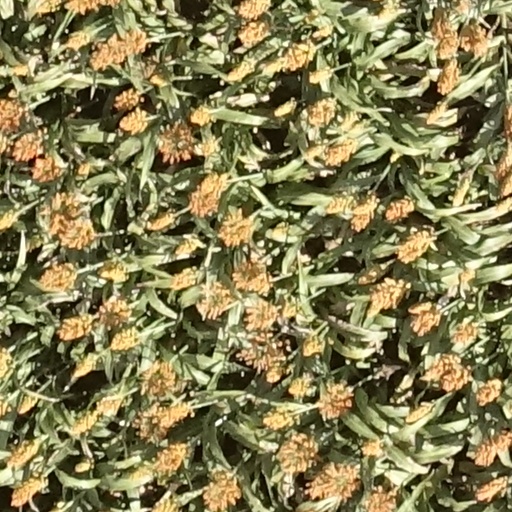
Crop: sorghum